Warrior (2011 film)

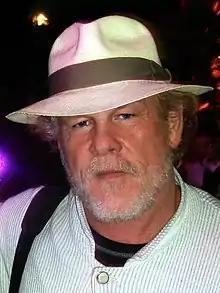
Actor Nick Nolte won San Diego Film Critics Society Award for Best Supporting Actor for his role as a recovering alcoholic father.

Mogul Minds Studios, (now 31st Street Studios), located in Pittsburgh, was used during the filming, as well as the University of Pittsburgh's Petersen Events Center and the Twin Hi-Way Drive-In. North Hills Senior High School was also used for some scenes. Boardwalk Hall in Atlantic City was used for the exterior scenes of the main fight venue, along with scenes filmed on the boardwalk and beach.